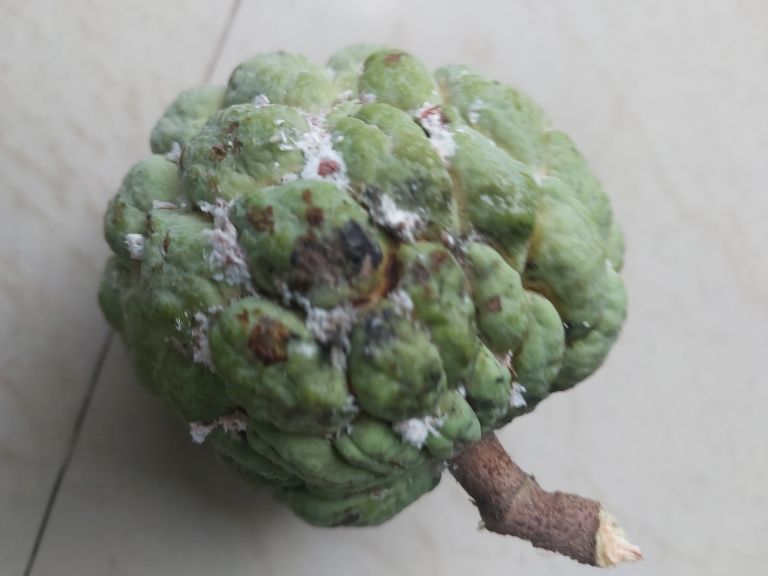
Disease label: Leaf spot on fruit